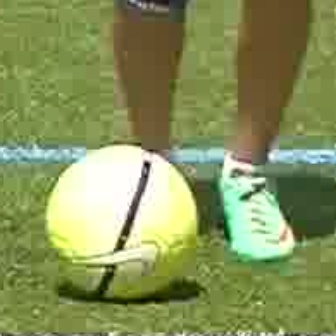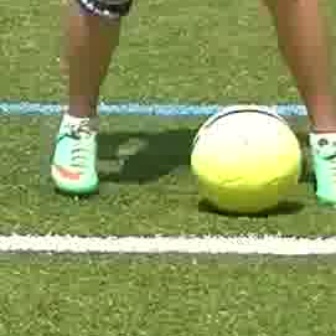
  Please identify the target specified by the bounding box [39,139,199,300] in the first image and locate it in the second image. Return the coordinates in [x_min,y_min,x_max,y_max] format.
Answer: [186,101,300,215]